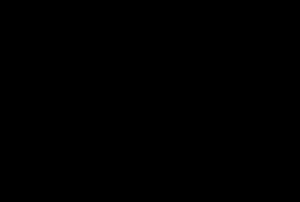
Flumazenil
Den kemise struktur af flumazenil.
Flumazenil er et stof som kan bruges som modgift til benzodiazepiner.